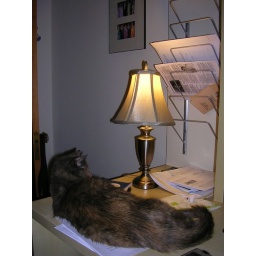
the cat has taken over my desk